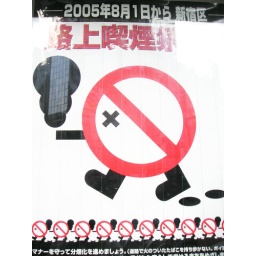
walking sign in Shibuya